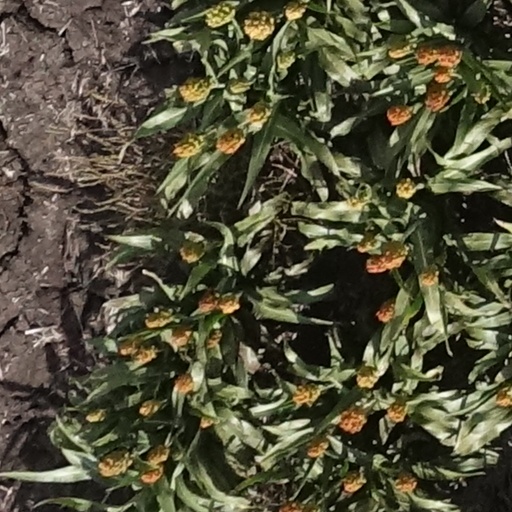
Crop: sorghum